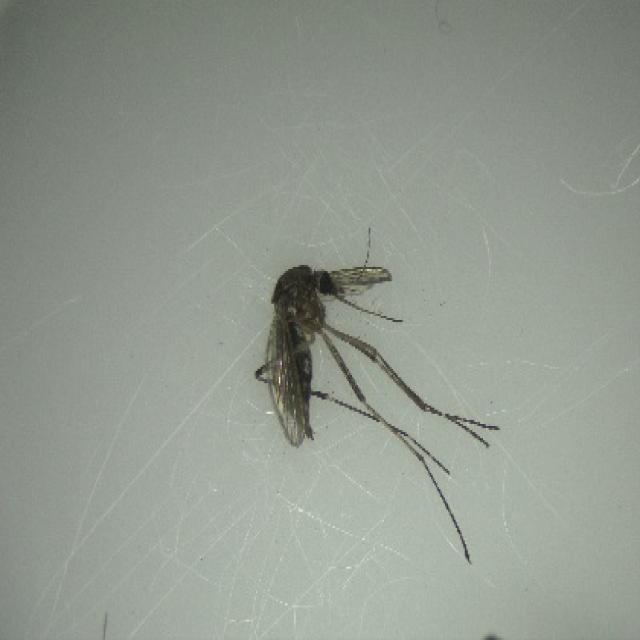
Species: aedes_vexans